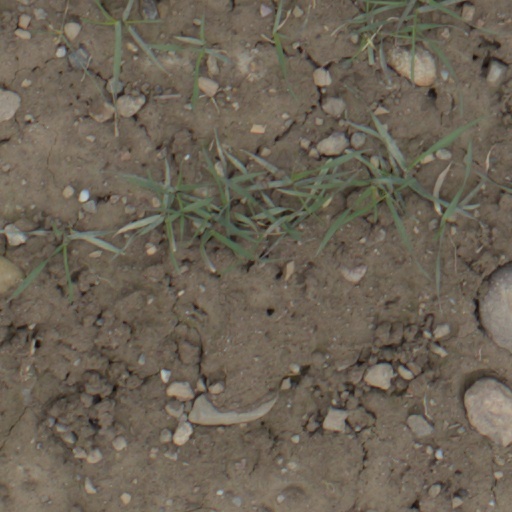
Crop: wheat